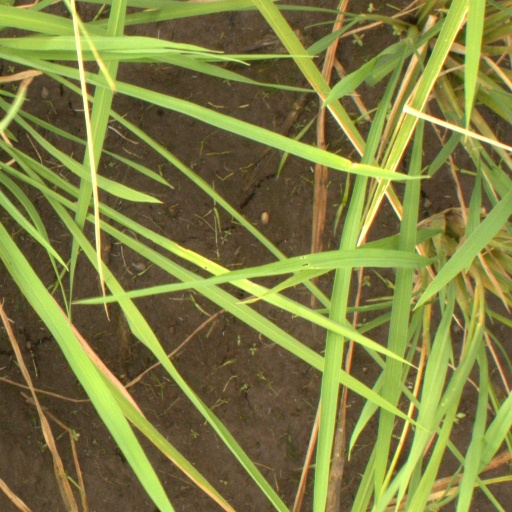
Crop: rice